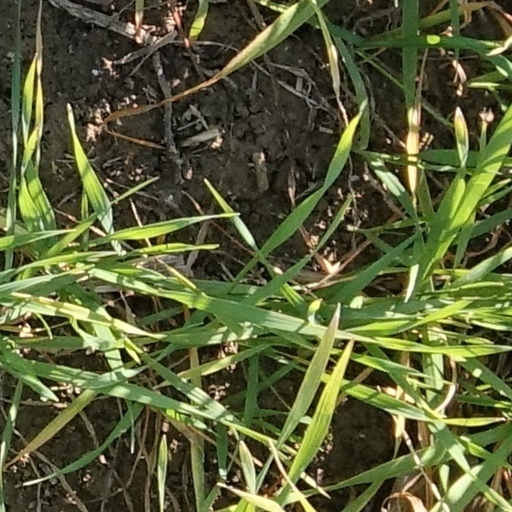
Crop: wheat